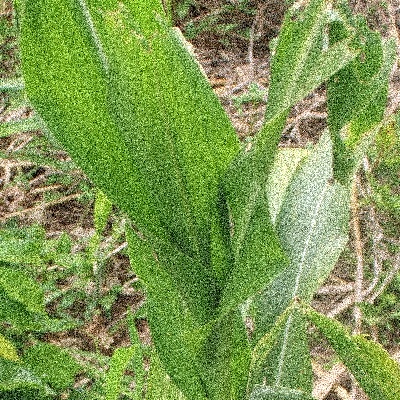
Label: Corn_(Maize)___Maize_Streak_Virus